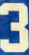
Number: 3